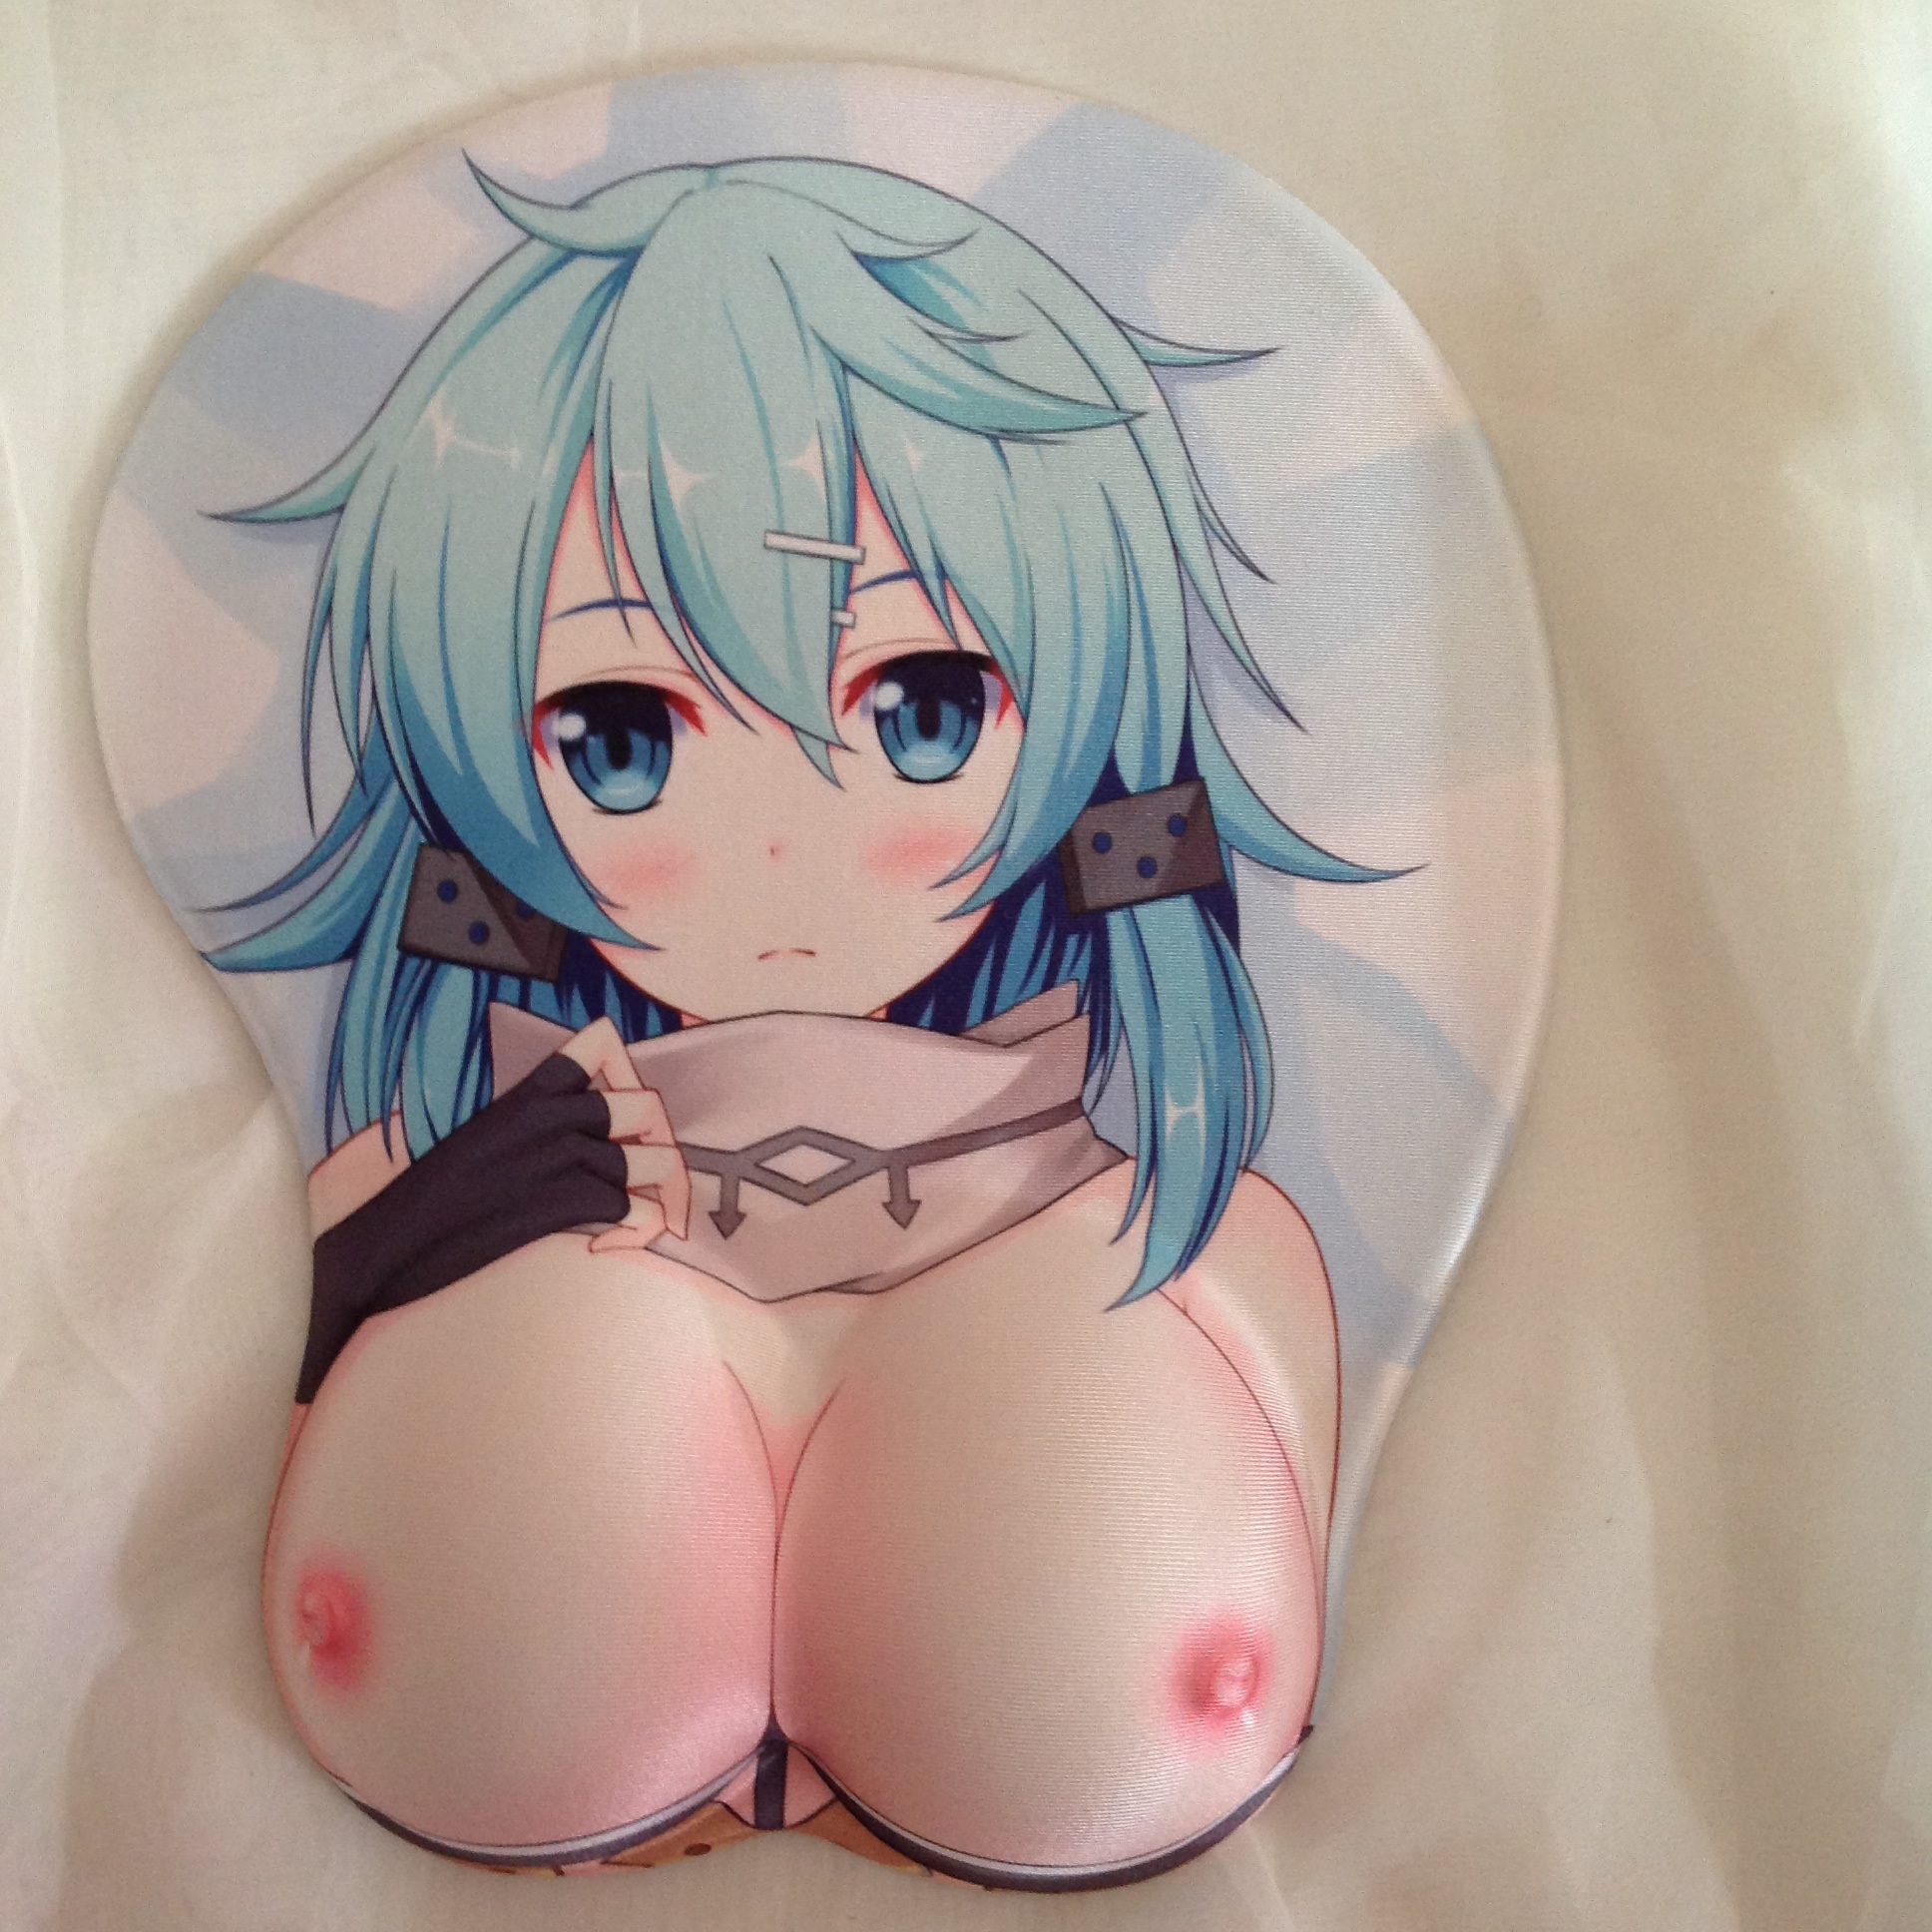
video game, clothing, mouth, chest, black hair, sketch, drawing, naked, anime, tits, computing, naked women, mouse mat, mangaka